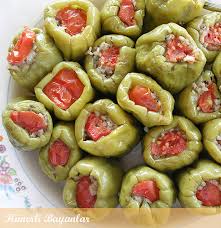
Yemek: biber_dolmasi